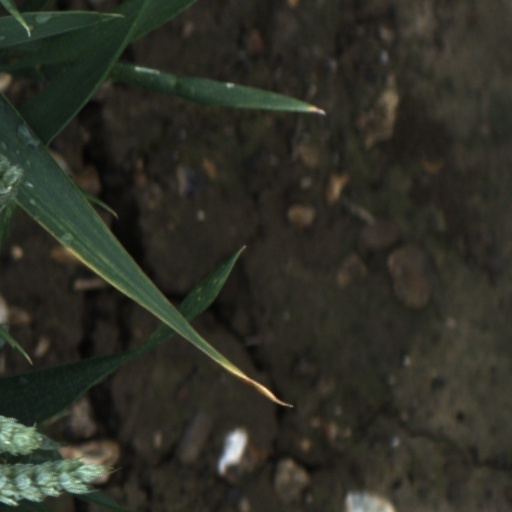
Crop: wheat